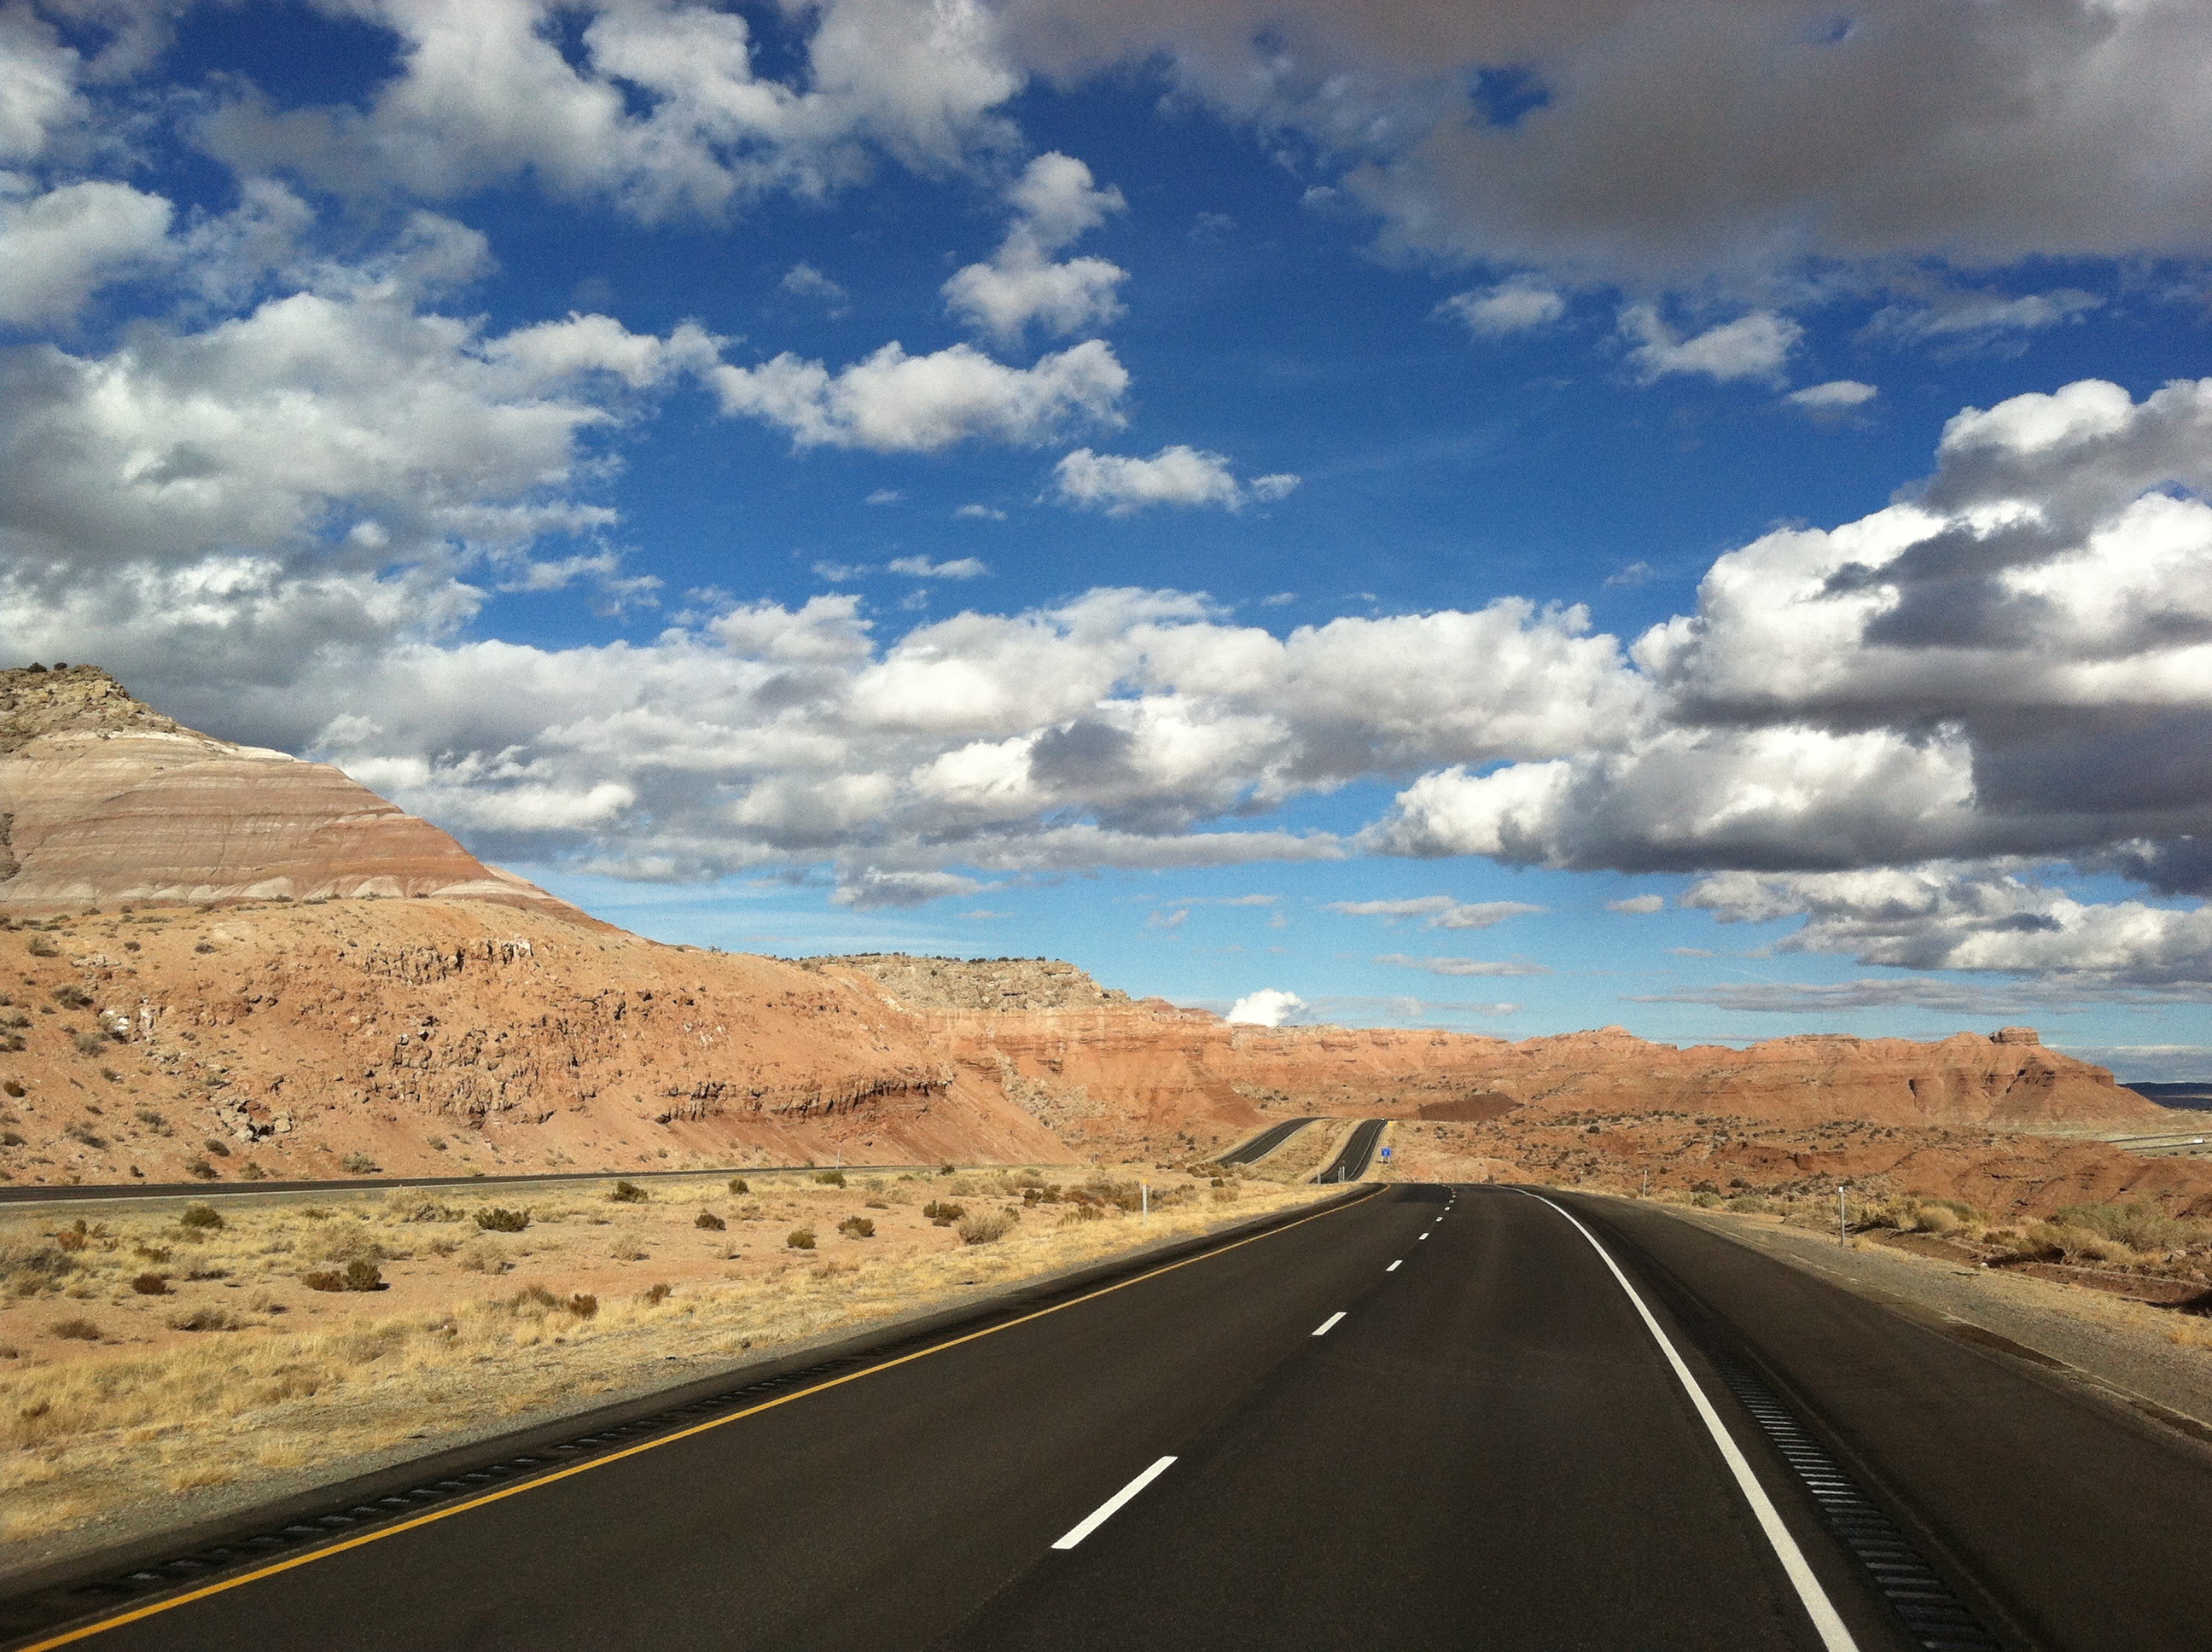
landscape, horizon, mountain, cloud, sky, road, prairie, hill, desert, highway, valley, plain, road trip, west, clouds, infrastructure, badlands, plateau, mountain pass, natural environment, mountainous landforms, nonbuilding structure